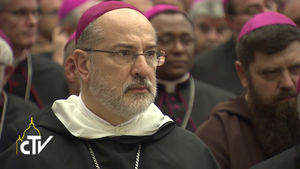
Mgr Carlos Alfonso Azpiroz Costa à l'audience accordée par le pape François à l'occasion de la session de formation des nouveaux évêques de l'année.